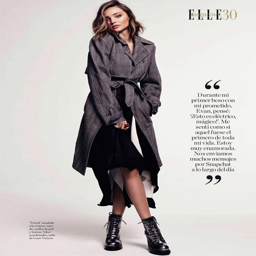
wearing a trench coat , organization leader layers up in look